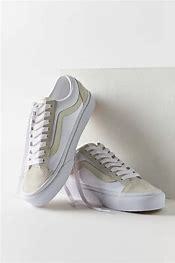
Brand: Vans
Model: Style 36